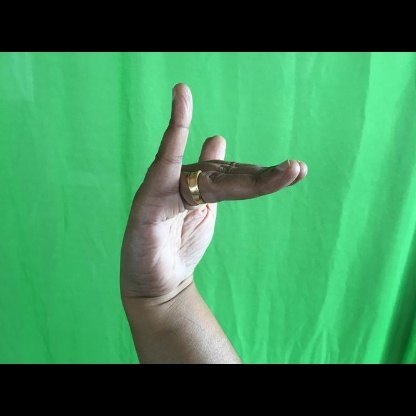
Mudra: Mrigasirsha